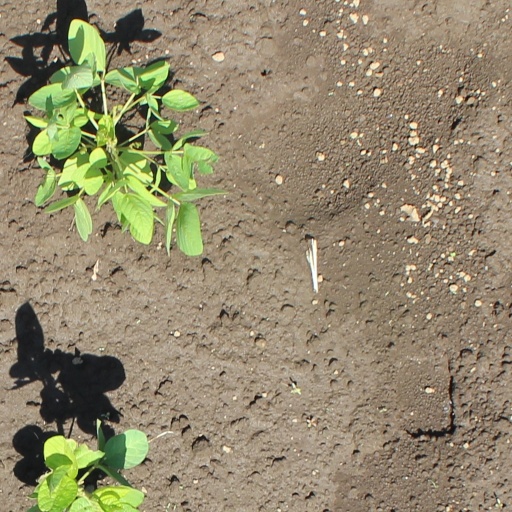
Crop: soybean